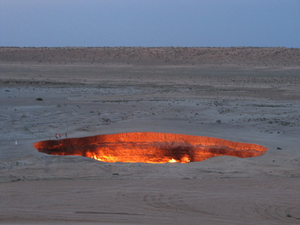
Cratère de Darvaza, Turkménistan.